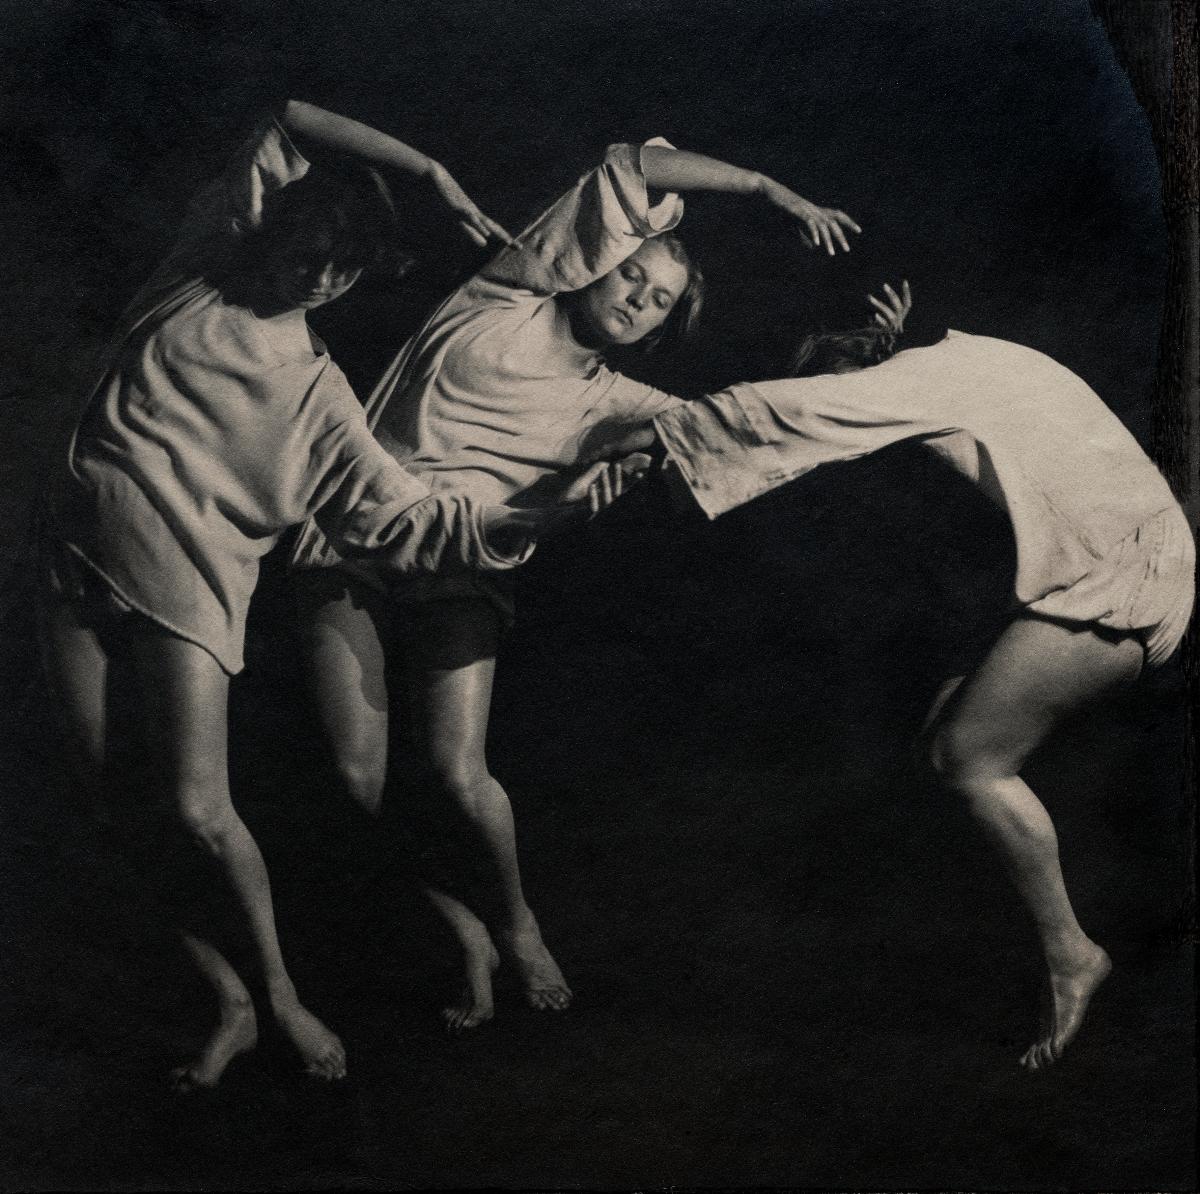
Kohtaus Annsi Berghin, Mary Hougbergin ja Marianne Pontanin tanssiesityksestä vuonna 1924
A scene from the dance performance of Annsi Bergh, Mary Hougberg and Marianne Pontan in 1924
sisällön kuvaus: Kohtaus Saksassa Dresdenissä Schule Helleraussa opiskelevien tanssijoiden Annsi Berghin, Mary Hougbergin ja Marianne Pontanin tanssiesityksestä vuonna 1924. content description: A scene from the dance performance of Annsi Bergh, Mary Hougberg and Marianne Pontan in 1924.
Vuosi: 1924
Aiheet: Bergh, Annsi; Hougberg, Mary; Pontan, Marianne; tanssi; moderni tanssi; tanssijat; dance (performing arts); modern dance; dancers; dans; modern dans; dansare